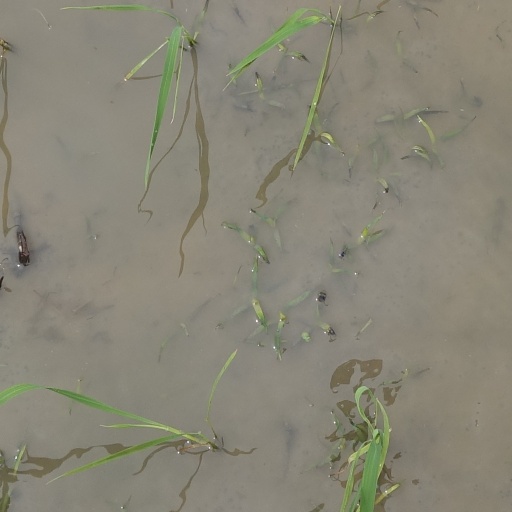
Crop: rice